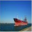
Label: ship